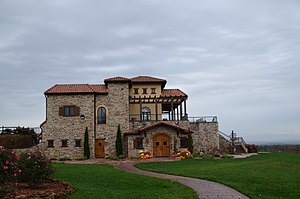
North Carolina vin / Vinproduktion i dag
Raffaldini Winery nær Ronda, North Carolina. Vineriet ligger i Swan Creek AVA i den vestlige del af Piedmont regionen.
Udtrykket North Carolina vin dækker over vine, der er produceret på druer, dyrket i staten North Carolina i det østlige USA og produceret på vinerier i staten.